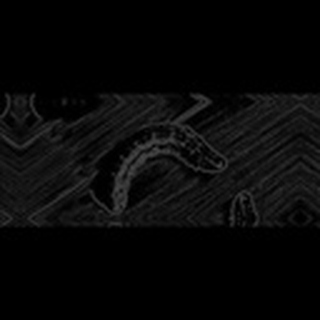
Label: cotton_army_worm